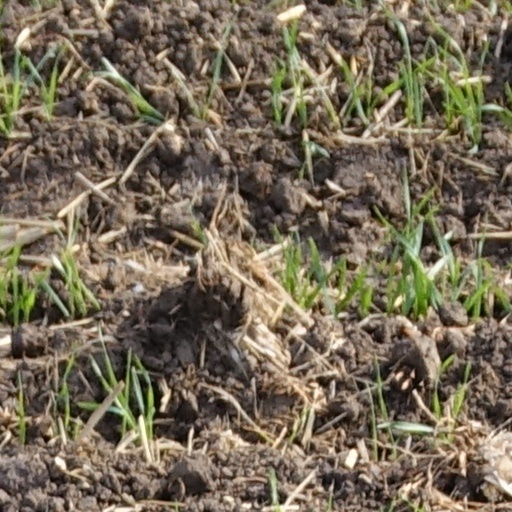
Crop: wheat